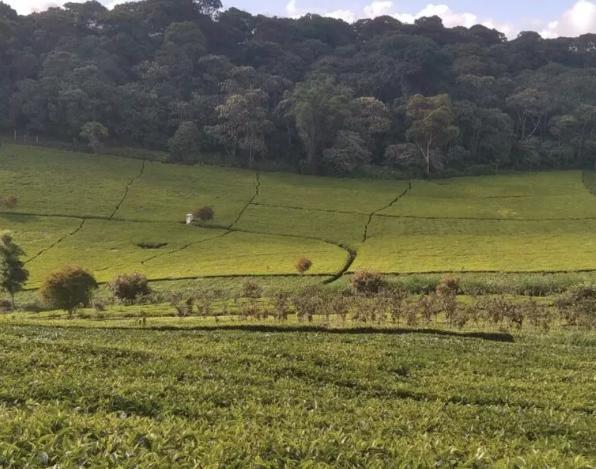
Mandhari ya ikweta yenye mimea ya kijani kibichi,  ikiwa na mashamba ya zao la chai pamoja na miti mirefu.